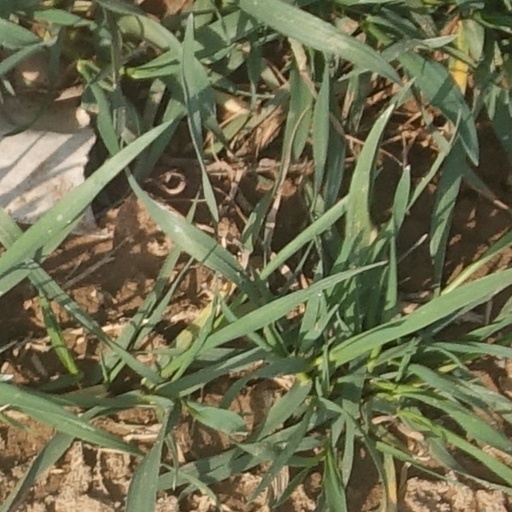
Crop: wheat